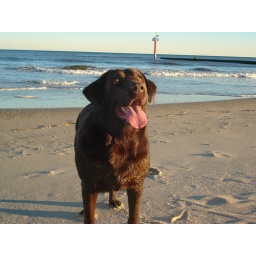
at the beach by my house